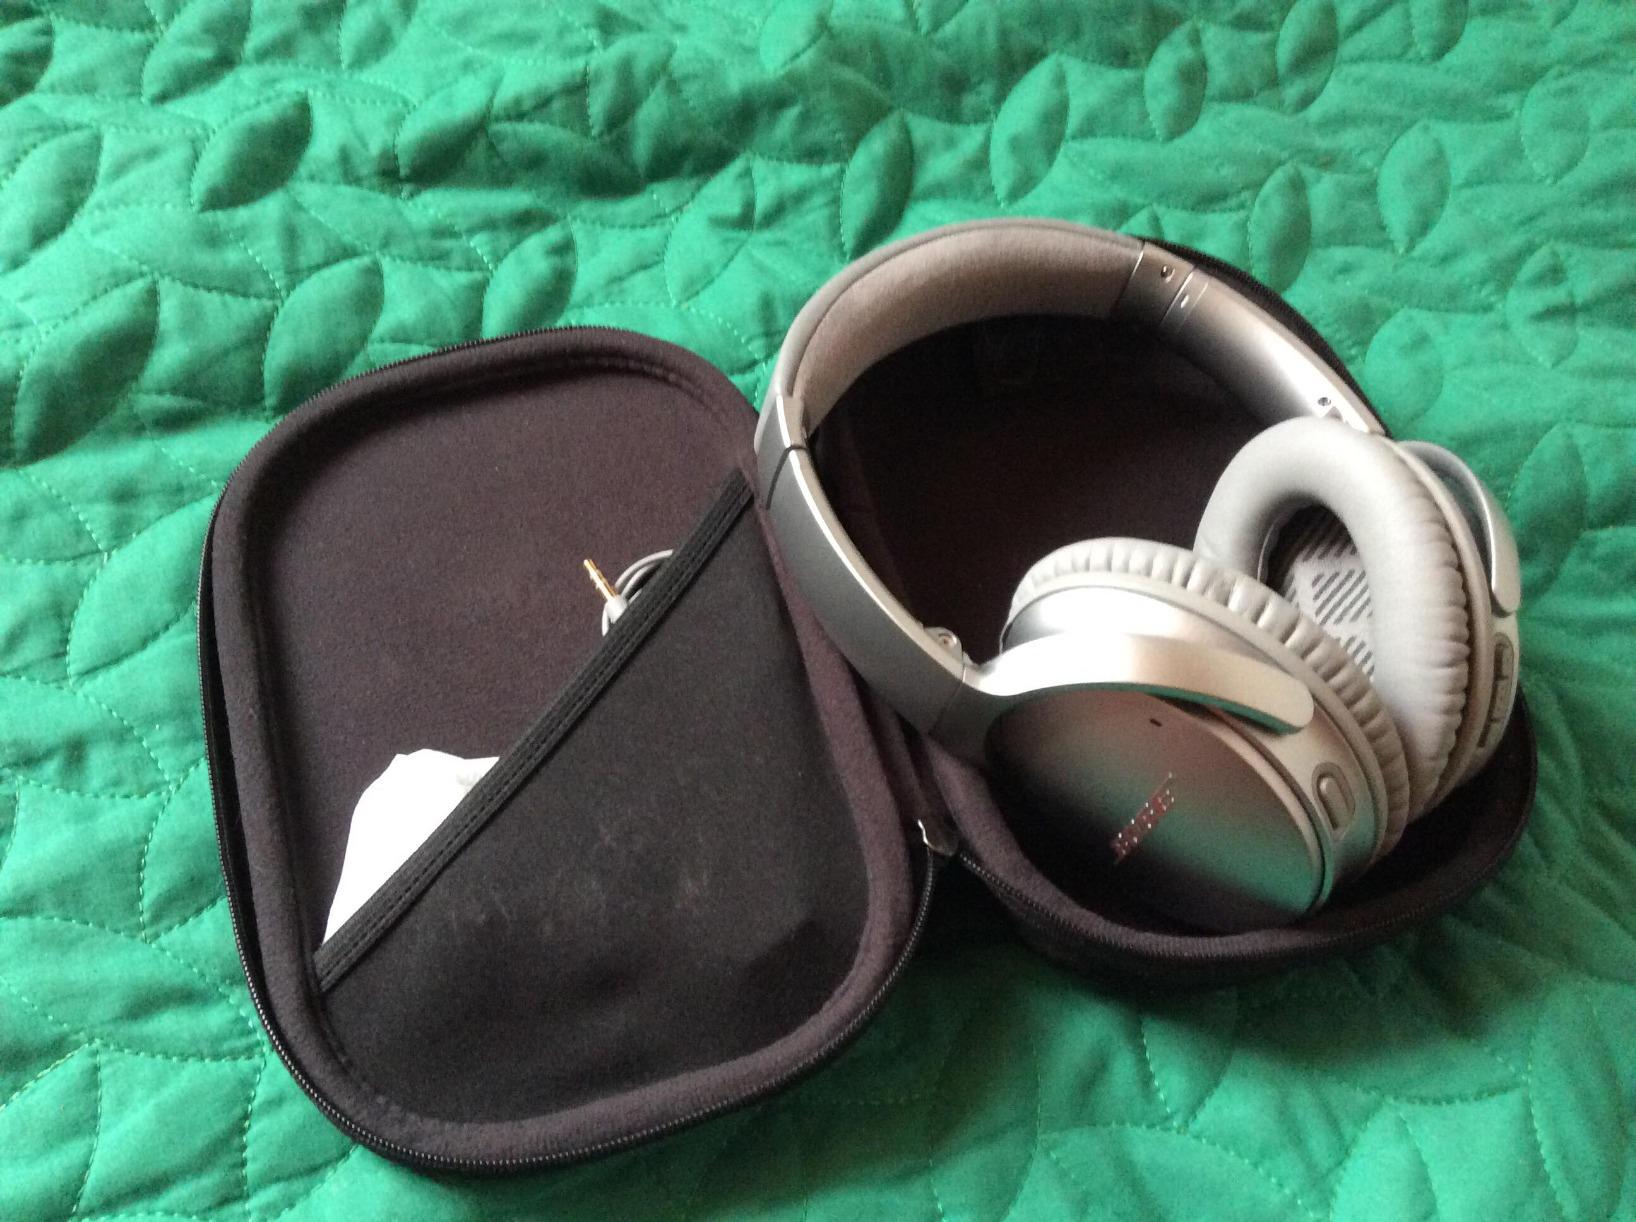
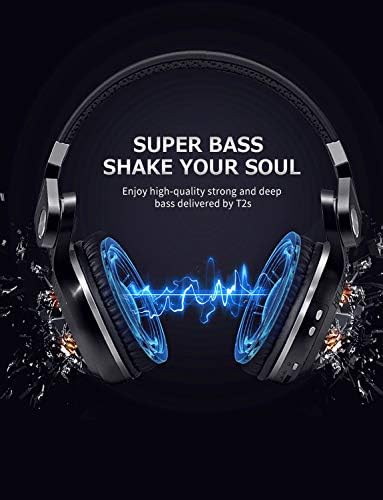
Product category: headphones
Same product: no